Vibraphone

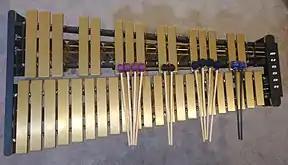

While the initial purpose of the vibraphone was as a novelty instrument for vaudeville orchestras, that use was quickly overwhelmed in the 1930s by its development in jazz music. The use of the vibraphone in jazz was popularized by Lionel Hampton, a jazz drummer from California. At one recording session with bandleader Louis Armstrong, Hampton was asked to play a vibraphone that had been left behind in the studio. This resulted in the recording of the song "Memories of You" in 1930, containing what is often considered to be the first instance of an improvised vibraphone solo.